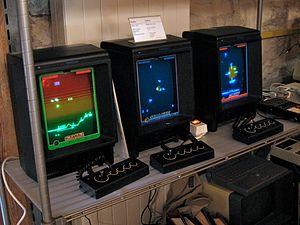
Le Vectrex est une console de jeux vidéo 8 bits développée par Smith Engineering et distribuée par General Consumer Electric, et plus tard par MB après le rachat de GCE. Il est sorti fin 1982, et a cessé d'être produit en 1984 après le krach du jeu vidéo de 1983.